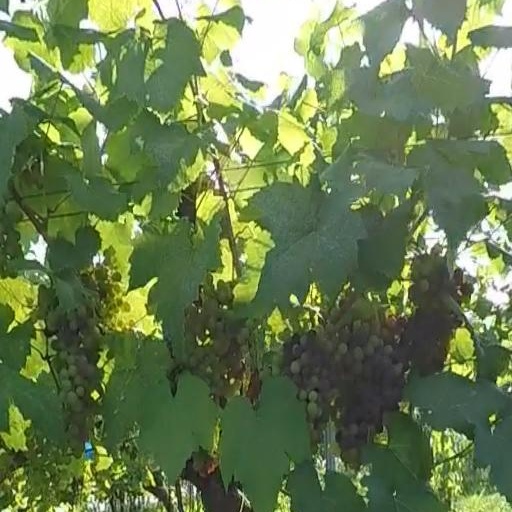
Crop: grape